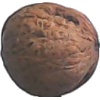
Label: Walnut 1